B. Braun

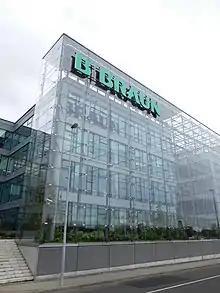
B. Braun offices in Prague.

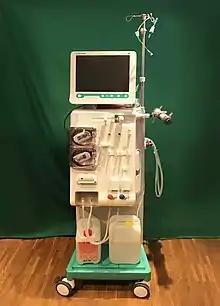
Dialog dialysis machine from B. Braun

B. Braun is a German medical and pharmaceutical device company, which currently has more than 63,000 employees globally, and offices and production facilities in more than 60 countries. Its headquarters are located in Melsungen, in central Germany. The company was founded in 1839 and is still owned by the Braun family.